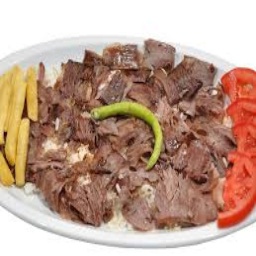
Label: doner